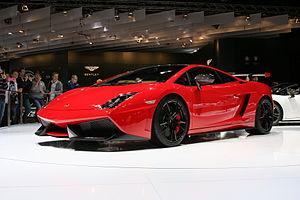
La Lamborghini Gallardo est une voiture de sport du constructeur automobile italien Lamborghini. Sa conception est dirigée par Audi, propriétaire de la marque depuis 1998. Très attendue lors de sa présentation au salon automobile de Genève 2003, elle est conçue pour concurrencer la Ferrari 360 Modena. La marque avait dévoilé son moteur V10 de 5 litres au Mondial de l'automobile de Paris 2002.